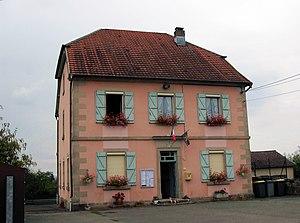
La mairie de Franchevelle